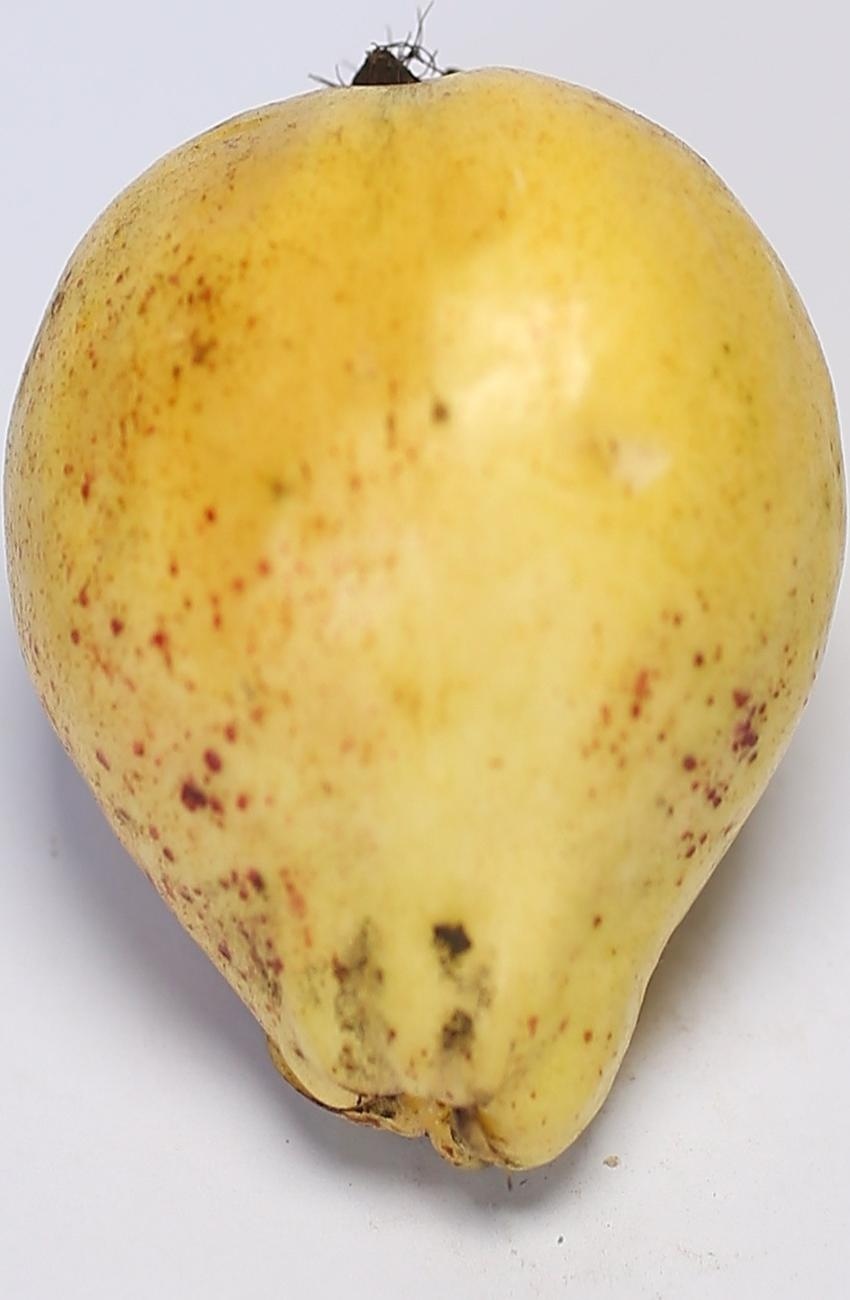
Maturity: ripe
Variety: riyali